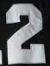
Number: 2